Roman Knoll (politician)

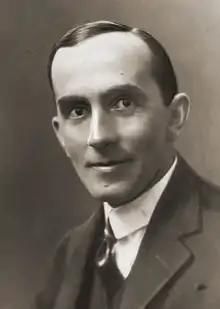
Portrait of Knoll, 1921-1931. From the National Digital Archives

Roman Knoll (27 October 1888, in Kiev – 6 March 1946, in Katowice) was a Polish politician, diplomat, and Freemason.